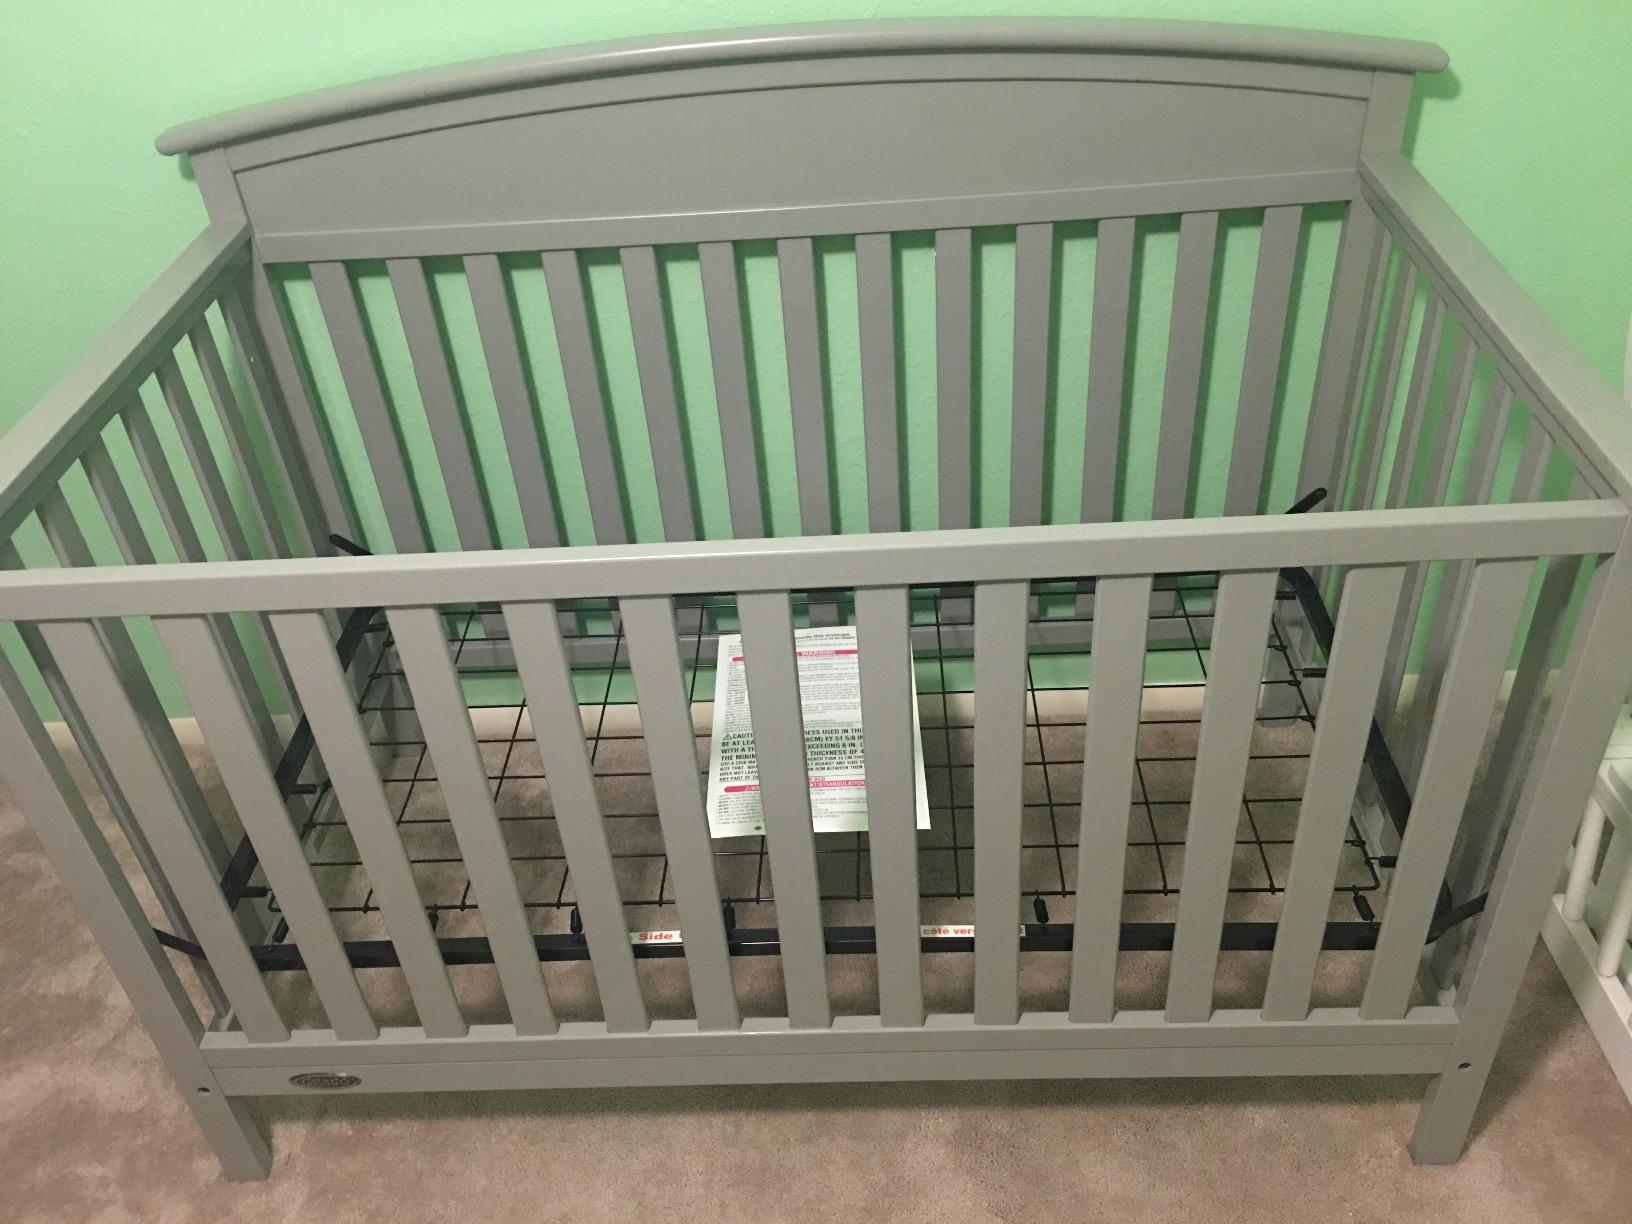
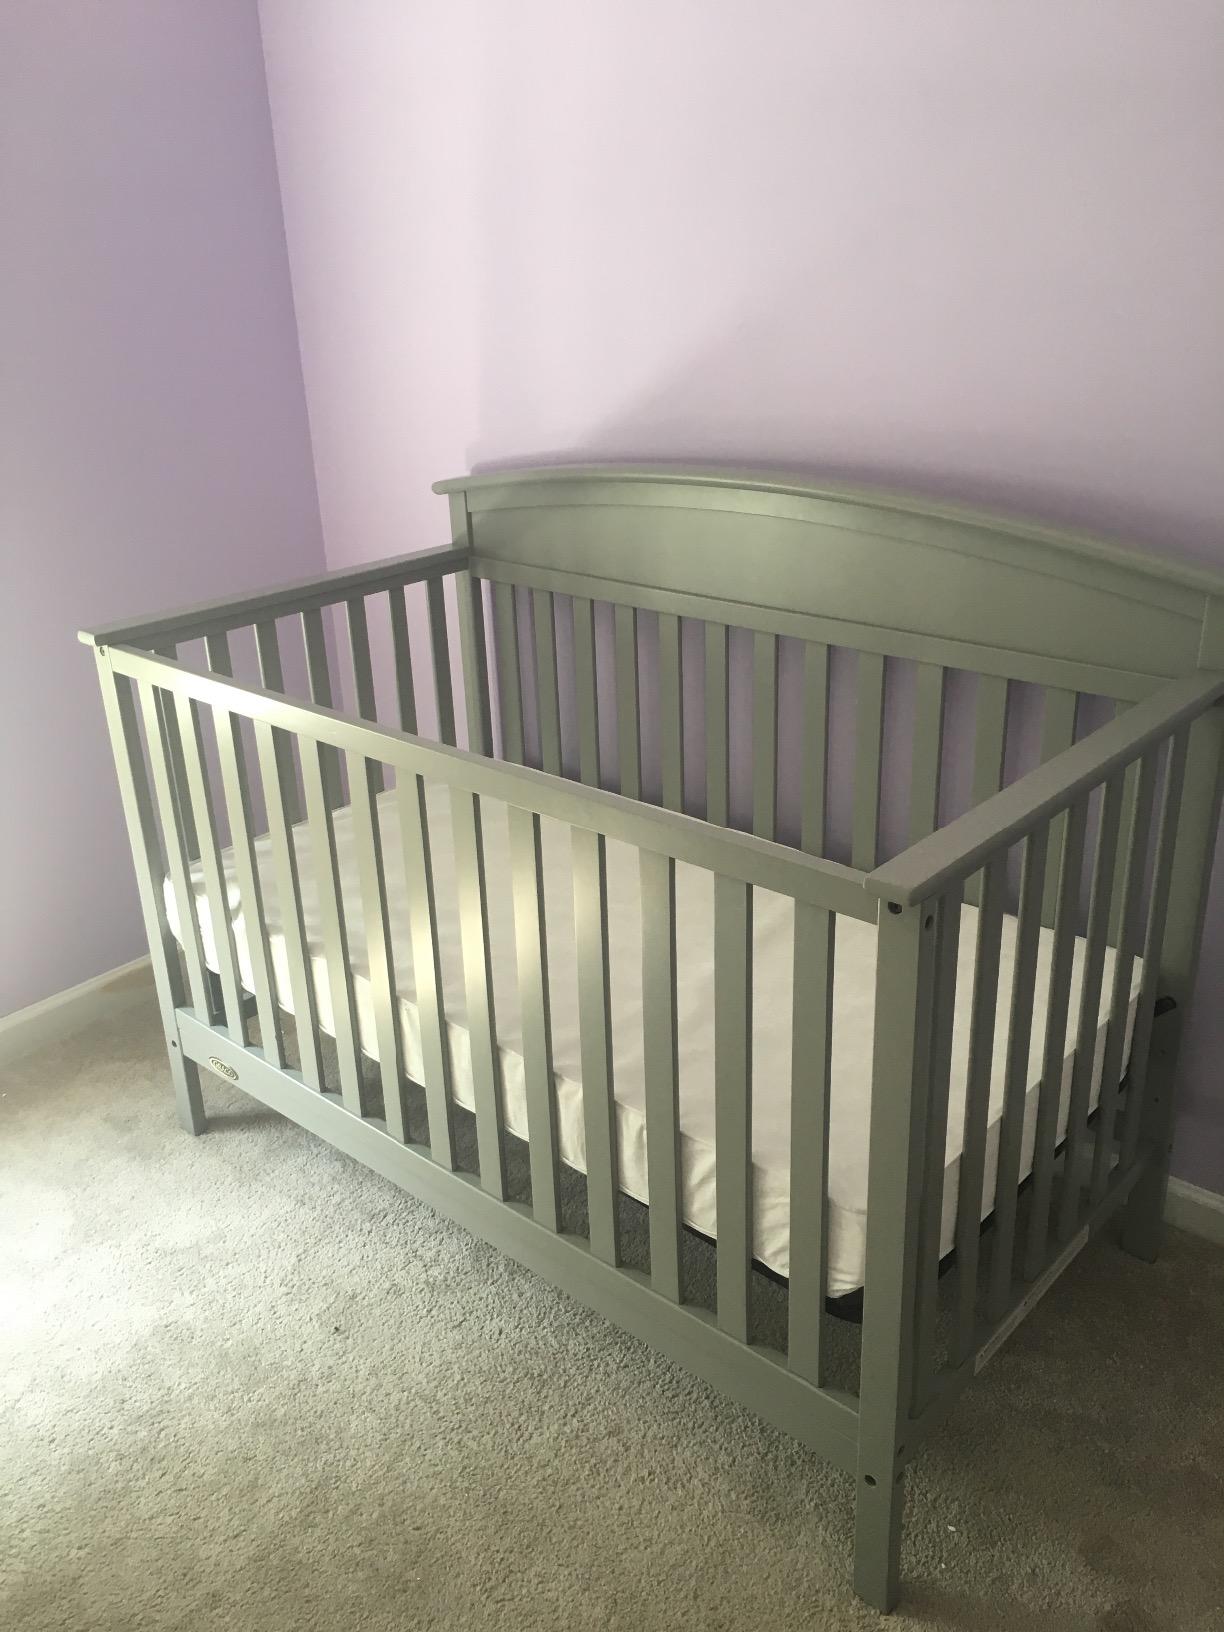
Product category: products_crib
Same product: yes